Trumland

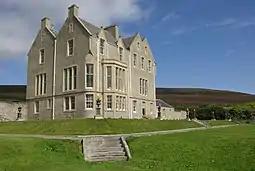
Trumland

Trumland is a Category B listed house and associated estate on Rousay, in Orkney, Scotland, built in its present form in the 1870s. Designed by David Bryce (1803–1876), the house was commissioned by Sir F W Traill-Burroughs (1831–1905) as a new family home after his marriage to Eliza D’Oyly Geddes (1849–1908) in 1870.